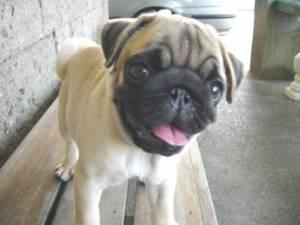
Breed: pug